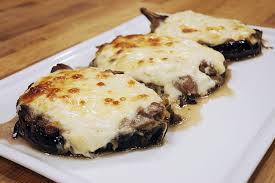
Yemek: karniyarik